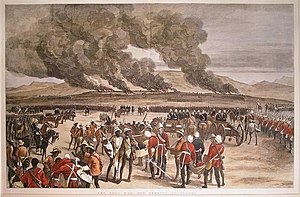
Slaget ved Ulundi
Slaget ved Ulundi fandt sted ved Zululands hovedstad Ulundi i sydafrika den 4. juli 1879 og var det sidste store slag i Zulukrigen. Den blev kæmpet mellem stormagten Storbritannien og zululands hær. Den britiske hær brød Zulunationens militære magt ved at besejre den vigtigste Zuluhær og umiddelbart derefter at ødelægge og at jævne Zululands hovedstad.